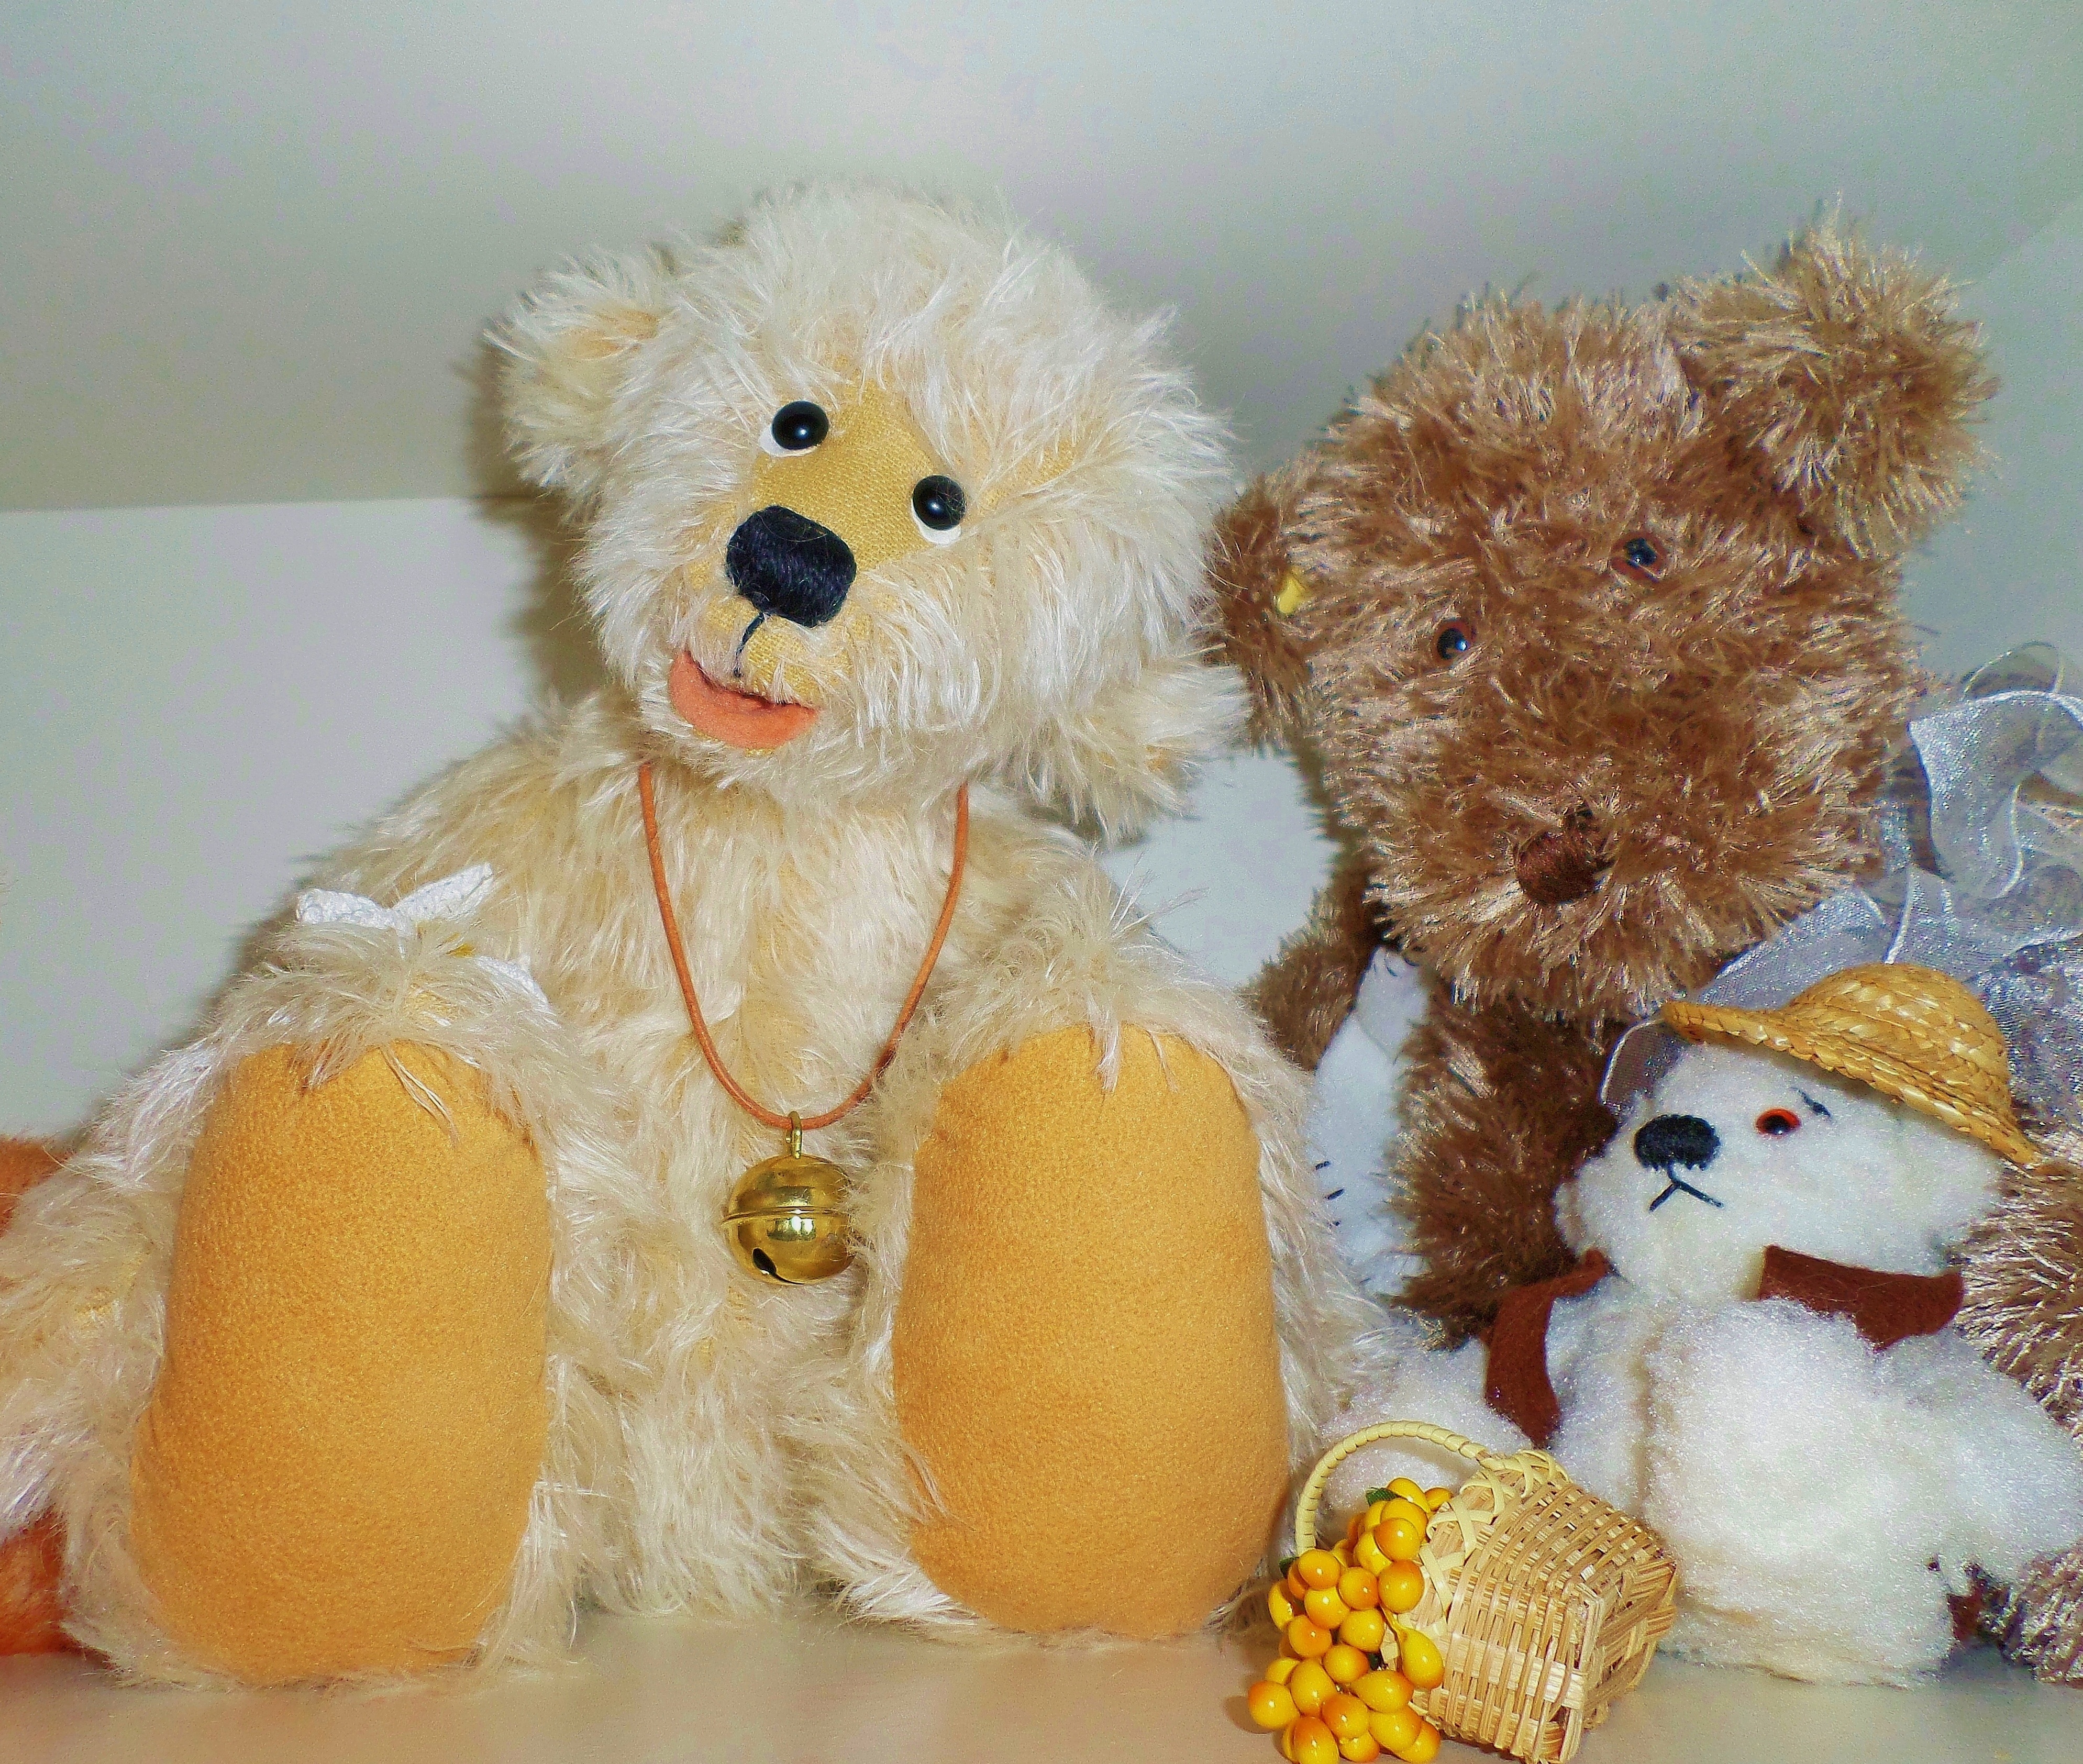
cute, gift, christmas, toy, teddy bear, textile, toys, plush, hand labor, teddy bears, stuffed toy, collector bear, by teddy mummy